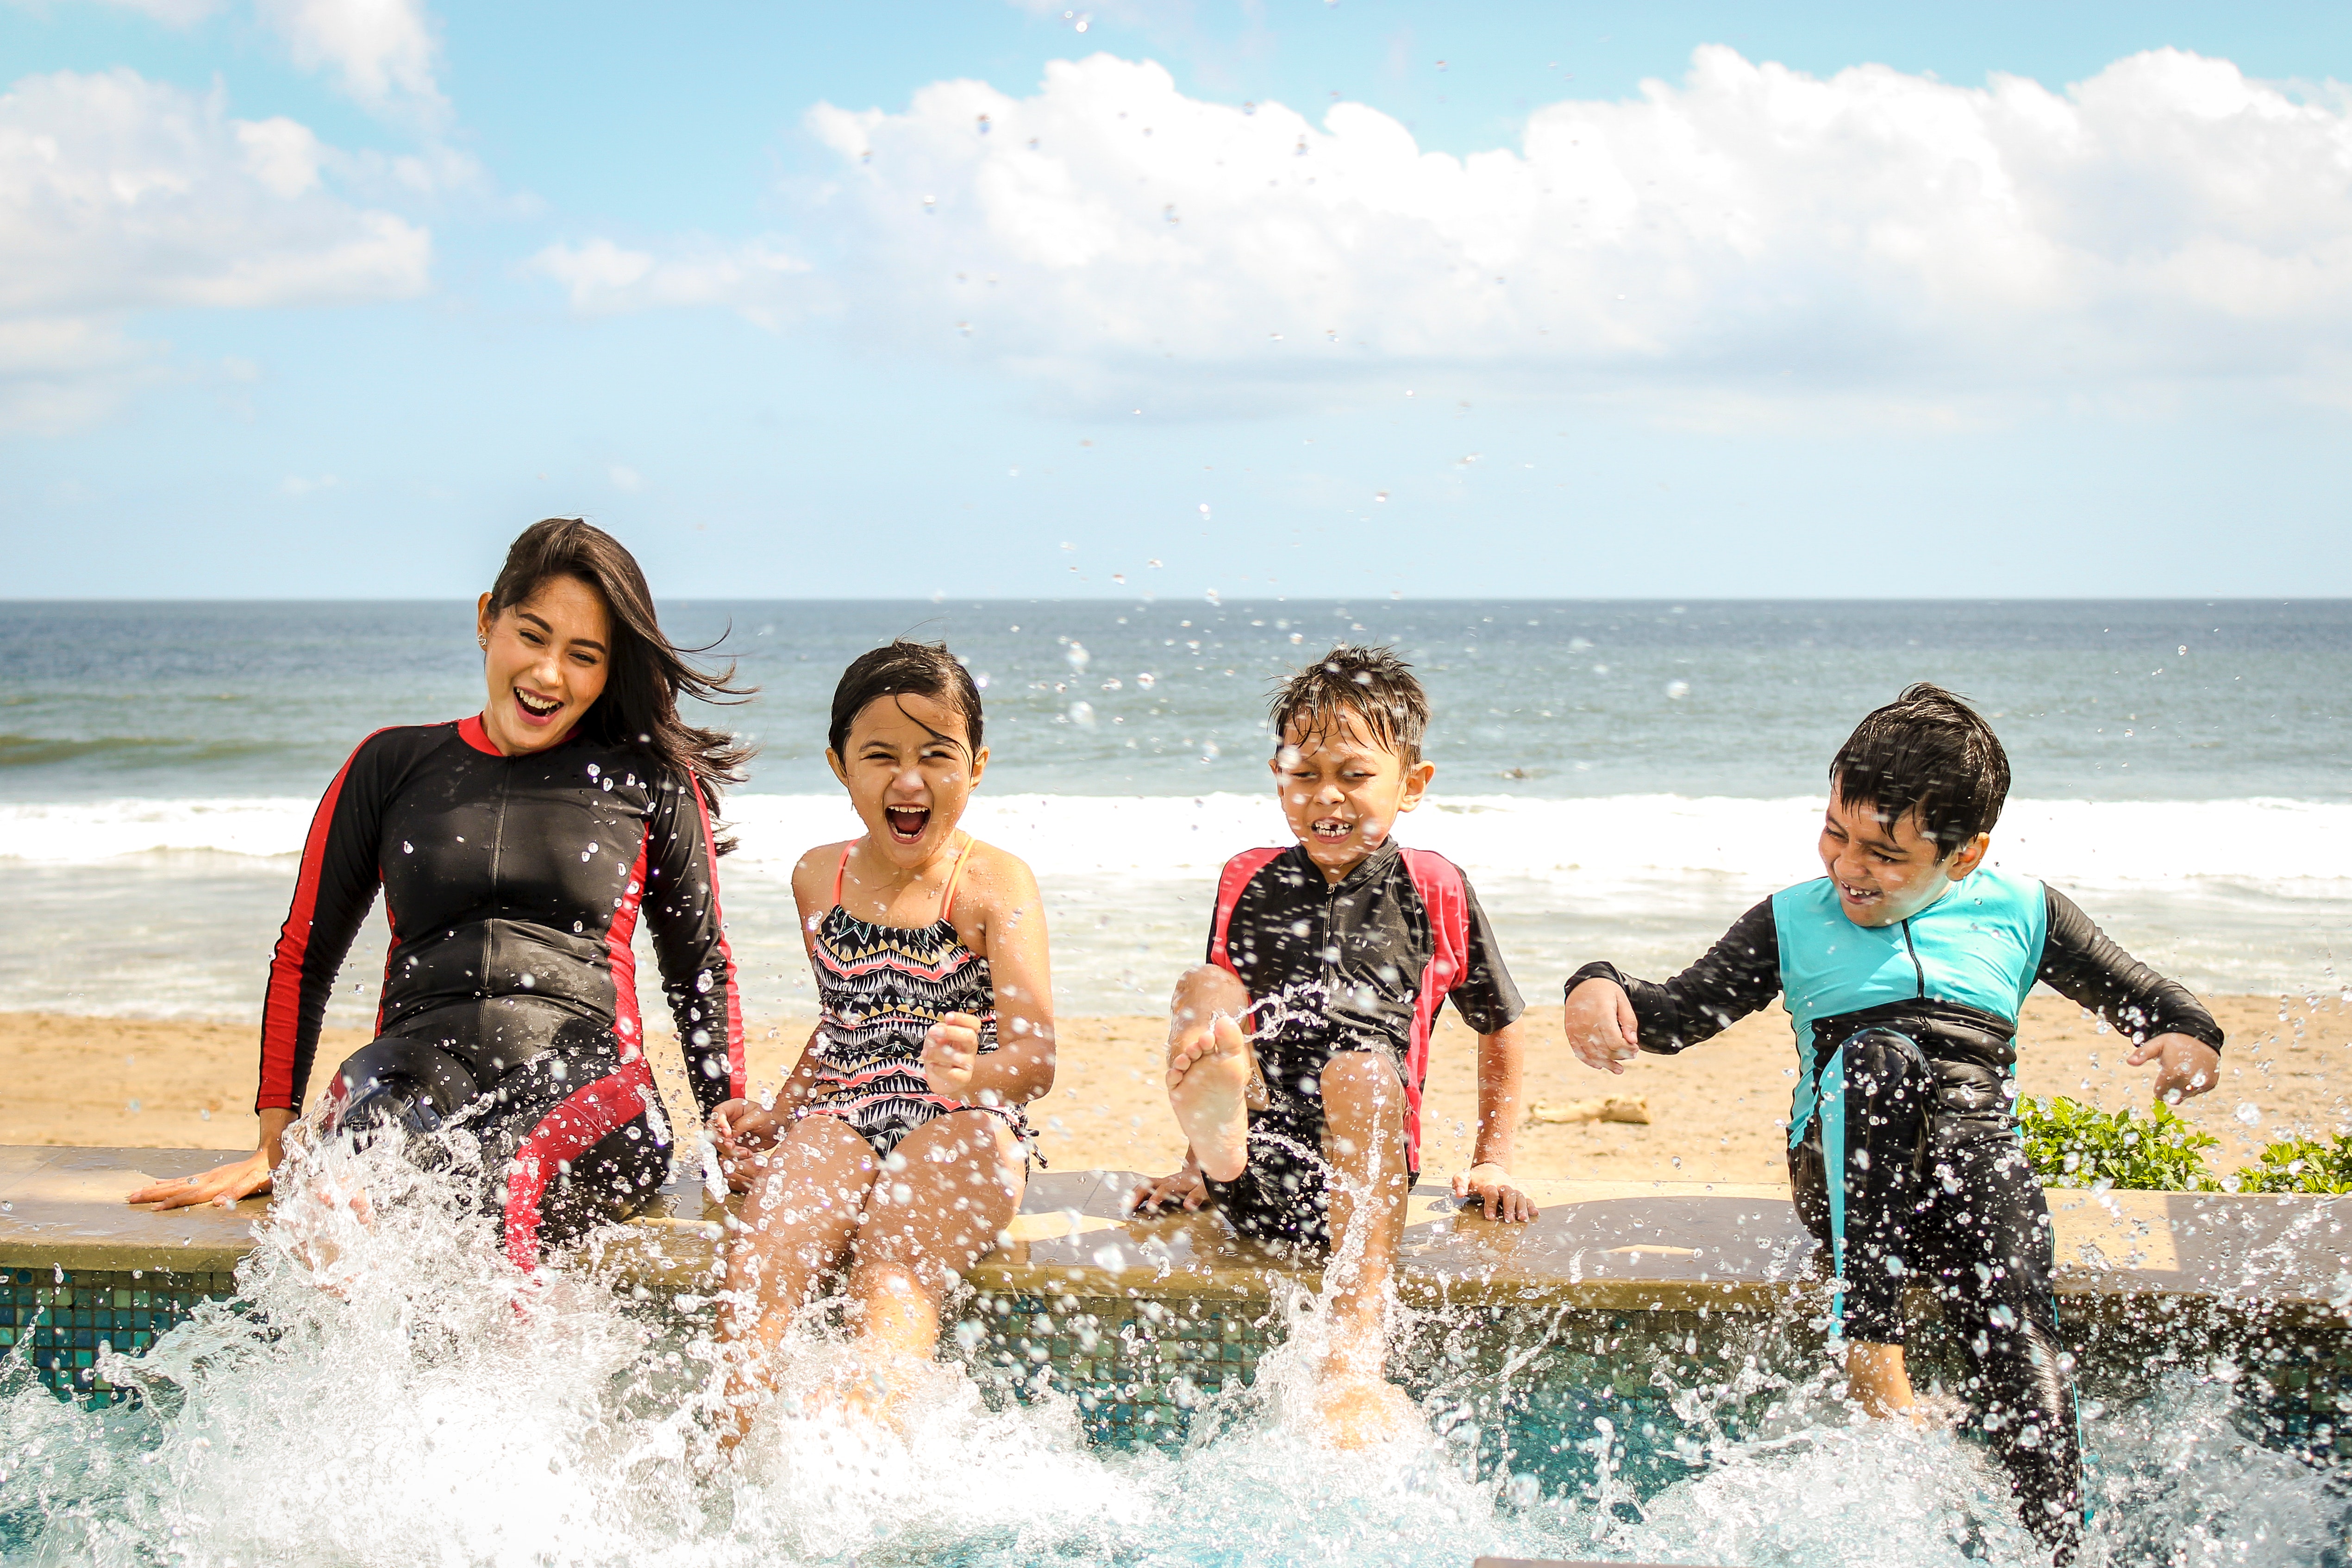
water, people, fun, wave, vacation, beach, sea, wind wave, sky, ocean, summer, friendship, leisure, recreation, tourism, coast, child, photography, happy, surface water sports, sand, travel, tide, play, holiday, family